Well, Well, Well (Duffy song)

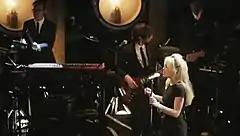
Duffy performing "Well, Well, Well" at her "Endlessly" Album Showcase at the Café de Paris, London. Duffy was backed by a thirteen piece band.

In the United States, the song was performed in a similar manner on "Late Night with Jimmy Fallon" (4 November 2010) and "The Ellen DeGeneres Show" (7 December 2010). Duffy was backed by a complete brass section, with Idolator stating that "we never really tire of watching the blonde Grammy winner belt out this tale of suspicious love". Duffy also played an "intimate acoustic set" at the offices of "Rolling Stone" in America, performing the song and album track "Don't Forsake Me". In Germany, Duffy performed "Well, Well, Well" on "TV total Turmspringen", and "Popstars" and in France on "Le Grand Journal". Duffy also sang the song on the finale of "The Voice of Holland" on the evening of 21 January 2011. Further television performances took place in Italy, Sweden, Denmark and Spain.